Arikil Oraal

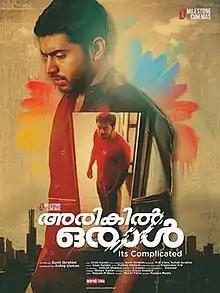

Arikil Oraal (English: Someone In The Distance) is a 2013 Malayalam psychological thriller film scripted and directed by Sunil Ibrahim. The central character played by Indrajith Sukumaran is a creative ad director, Siddharth, with Nivin Pauly as Ichcha a waiter at a cafe and Remya Nambeesan as a trained dancer Veena. Supporting roles are played by Prathap Pothen as a psychologist and Lena as the head of a corporation. The movie is following Indrajith's character. The cinematography was by Krish Kymal, and the music was scored by Gopi Sunder. "Arikil Oraal" was produced by Ashiq Usman under the banner of Milestone Cinemas. The film started shooting in April 2013 in Kochi. The film released on 30 August 2013. It was equally praised by both critics as well as audiences. The movie was further noticed during its DVD release. Sunil Ibrahim was appreciated for his raw film-making style and strong characterizations.